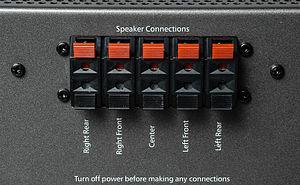
Connexions par bornes à pression (en sortie d'amplification)
Une enceinte est un coffret comportant un ou plusieurs haut-parleurs, permettant la reproduction du son à partir d'un signal électrique fourni par un amplificateur audio. La partie amplification peut être intégrée ou non à l'enceinte, et des dispositifs électroniques comme des filtres sont souvent incorporés.